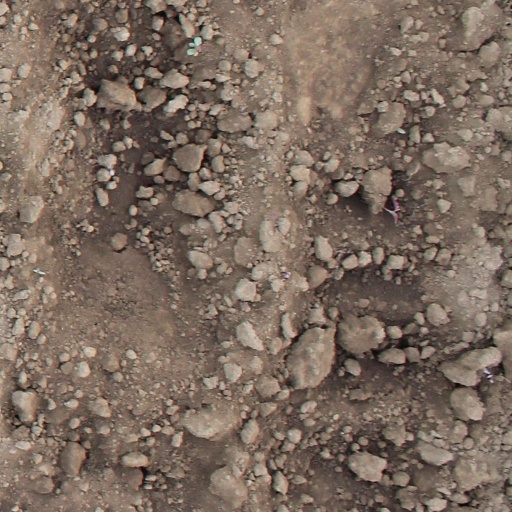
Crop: soybean